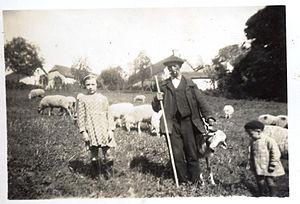
Photographie au can de Case prise par Victorine Darré vers 1936. Brebis de race Lourdaise et leur berger, François Dubarry dit Françoues de Coulat, oncle maternel de Victorine. Sont aussi présents, Maryse Darré fille de Victorine et Jeannot Abbadie dit Jeannnot de Coulat, petit fils de Françoues.
La Lourdaise est une race ovine française, originaire de la région de Lourdes dans les Pyrénées et apparentée aux autres races ovines de ce massif. C'est une brebis à la toison et la peau blanche, reconnaissable à son chanfrein très busqué. C'est une race rustique avec de bonnes qualités maternelles mais qui est mal conformée. Elle manque de disparaître, sous l'effet du programme de conservation par UPRA-OVINES Pyrénées Centrales dont elle fait l'objet, on compte environ 800 animaux à l'heure actuelle.
Bourréac est une commune française située dans le département des Hautes-Pyrénées, en région Occitanie.